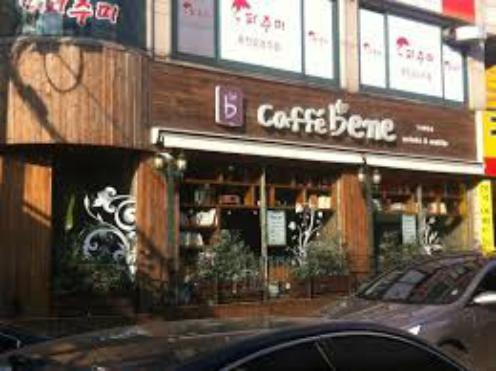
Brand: Caffe Bene
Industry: Food